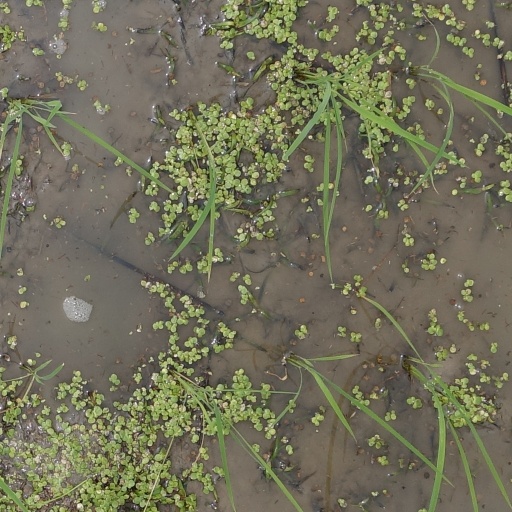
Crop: rice